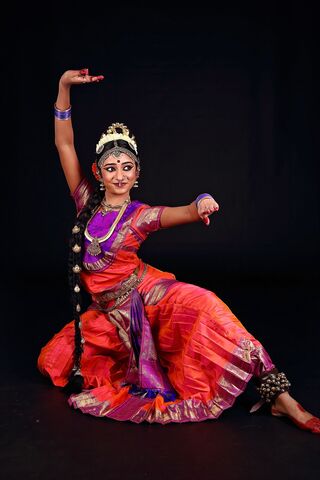
Dance form: bharatanatyam